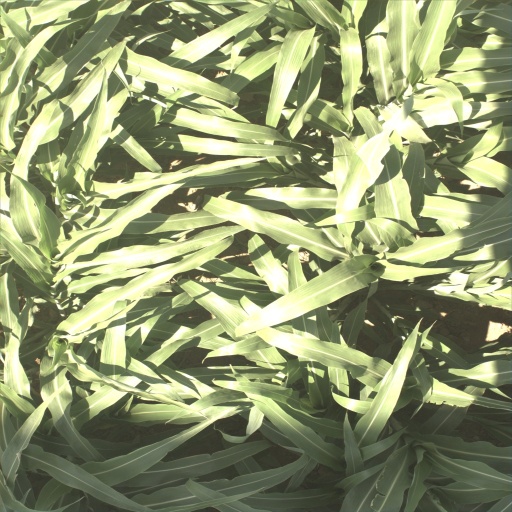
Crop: sorghum